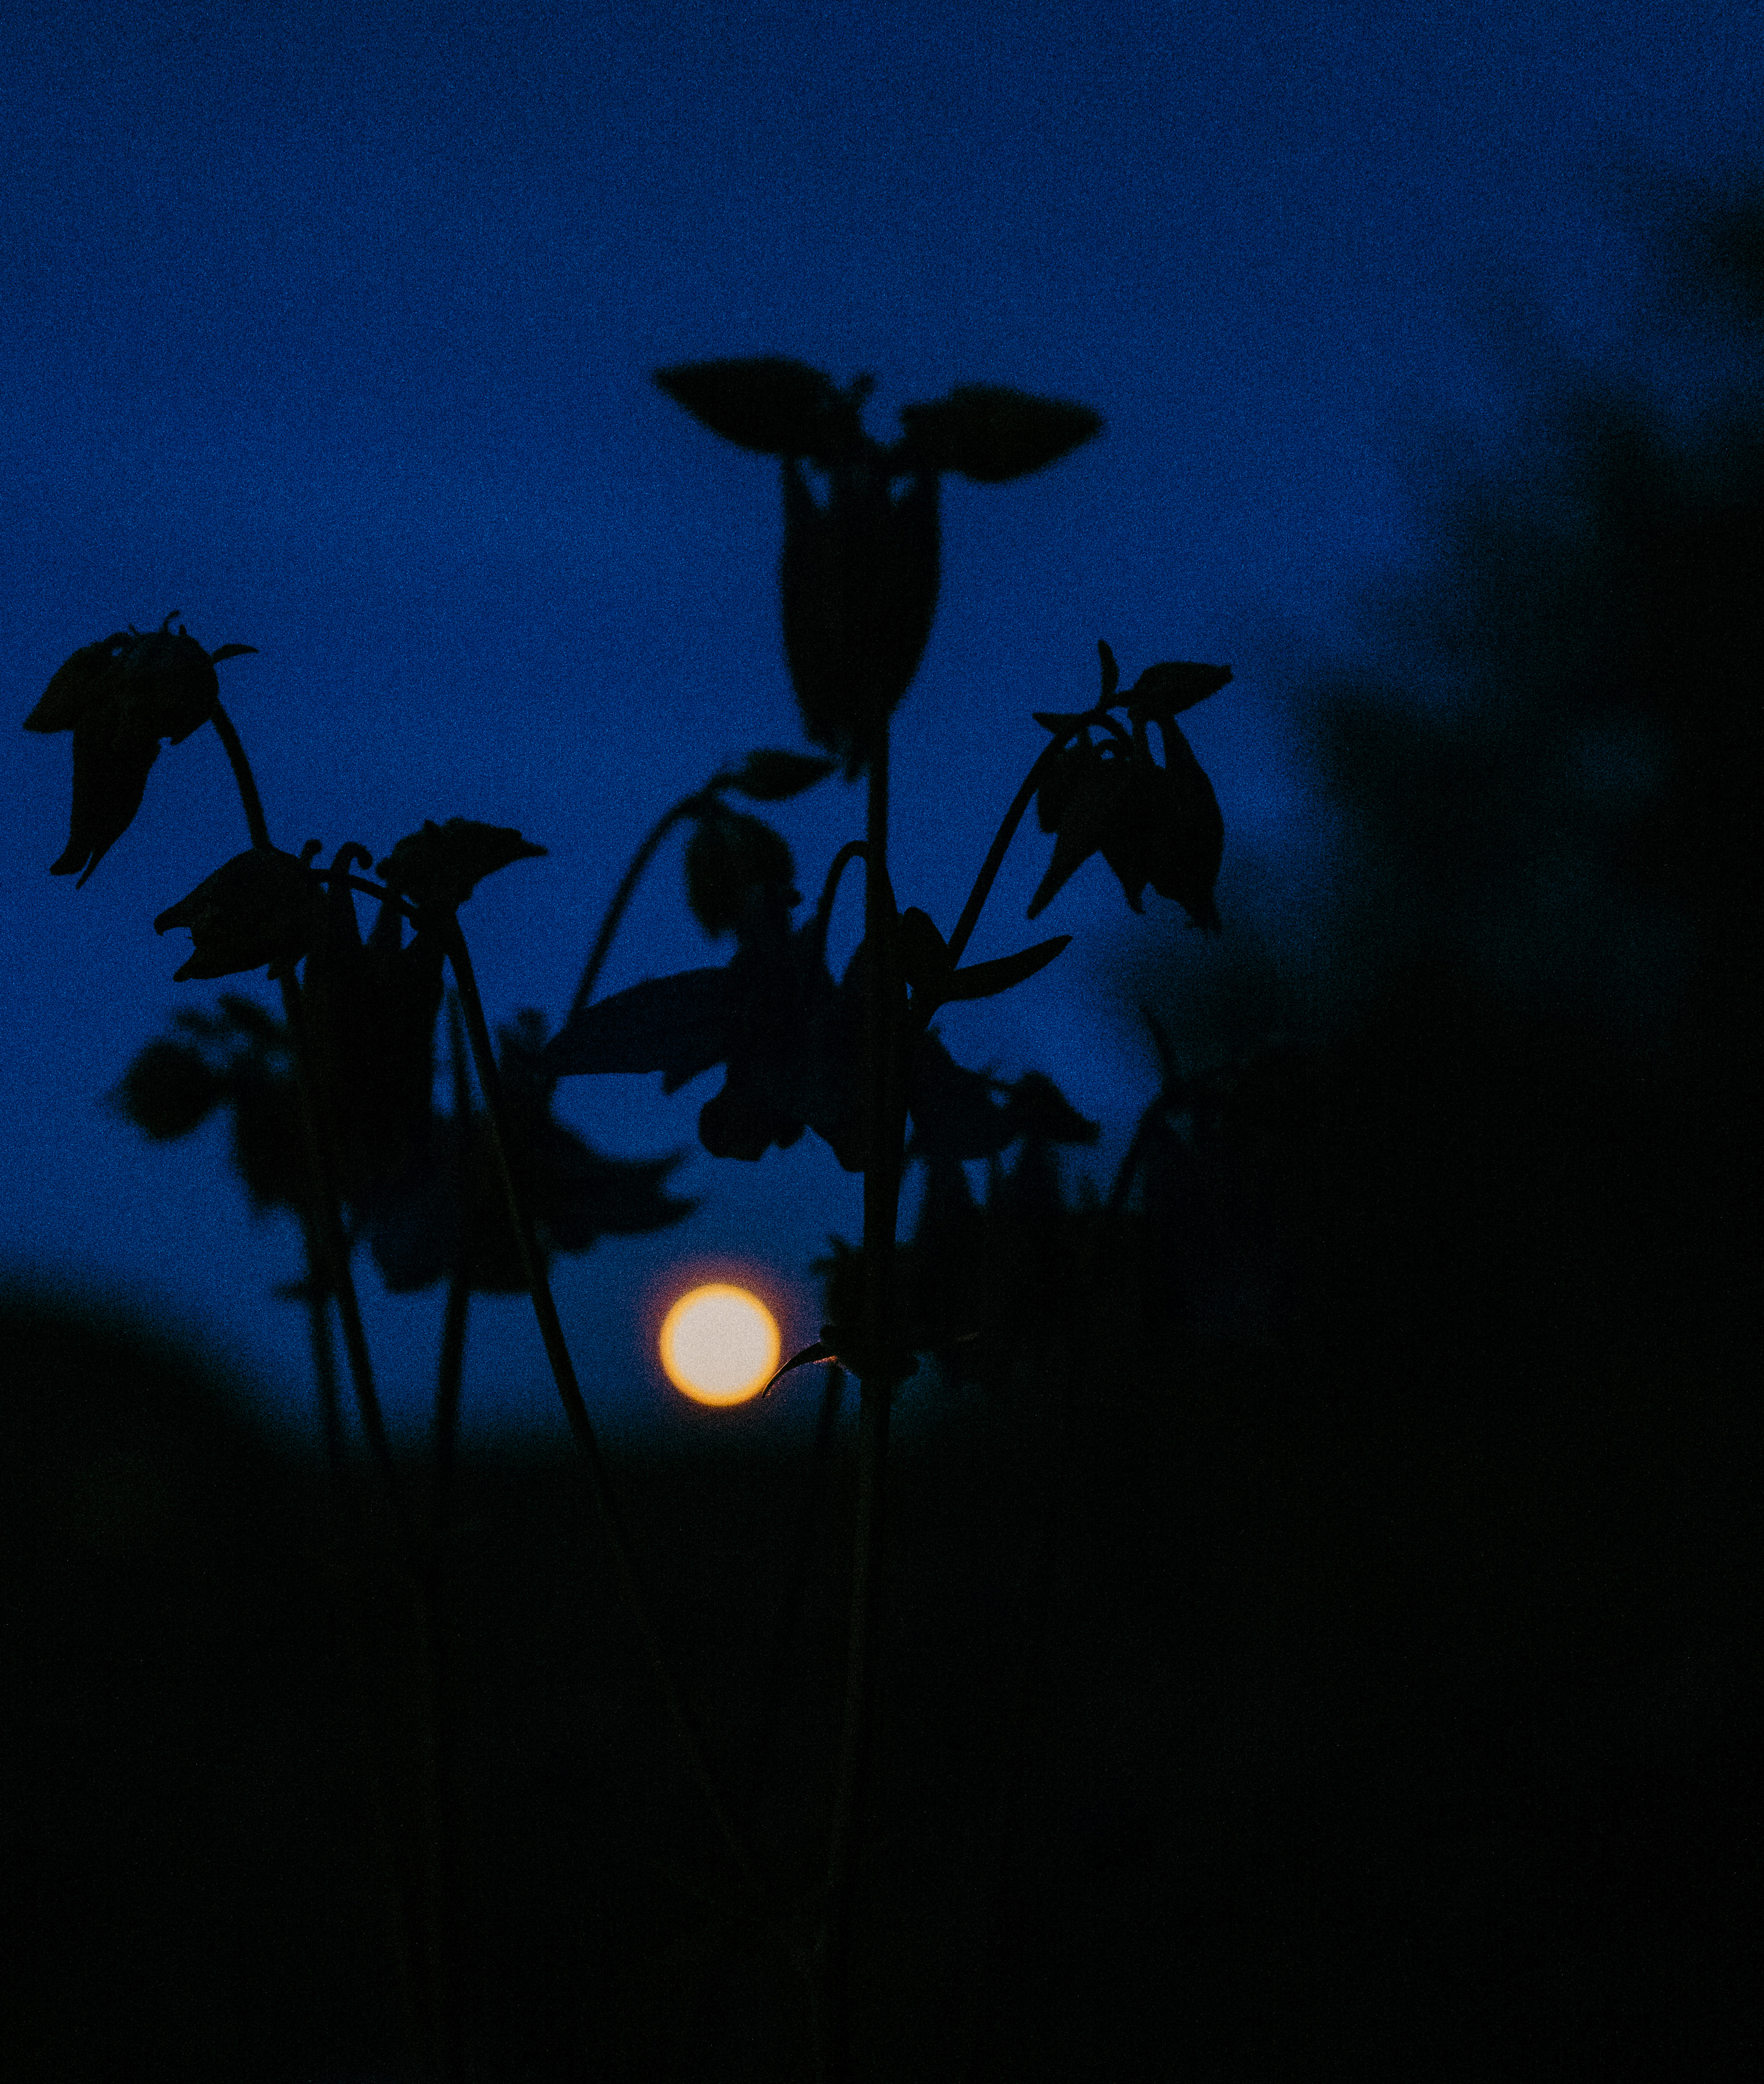
nature, silhouette, light, sky, sunset, night, sunlight, flower, dark, love, reflection, romance, romantic, darkness, blue, lighting, moon, moonlight, outside, art, dream, mind, kunst, nacht, liebe, poem, blume, blau, leica, q, gedicht, computer wallpaper, perching bird